The Clanranald Trust for Scotland

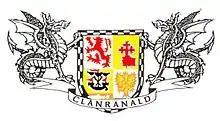
The Clanranald Trust for Scotland's emblem

The Clanranald Trust for Scotland is a recognised non-profit organisation founded in 1995 and based in Carronvalley, Scotland. Its chairman is Charlie Allan.